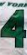
Number: 4